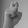
ASL letter: X